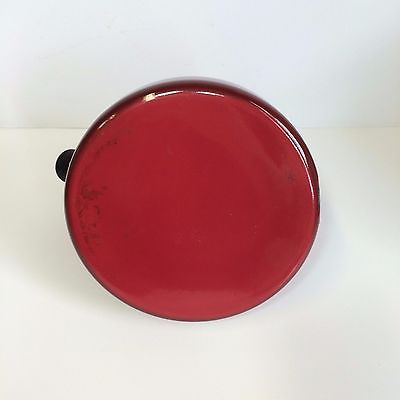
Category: kettle